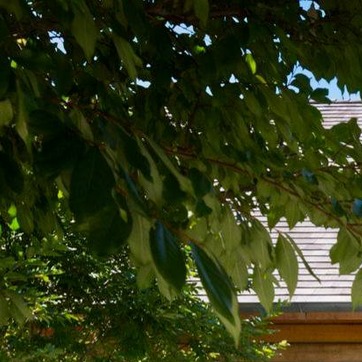
Material: foliage